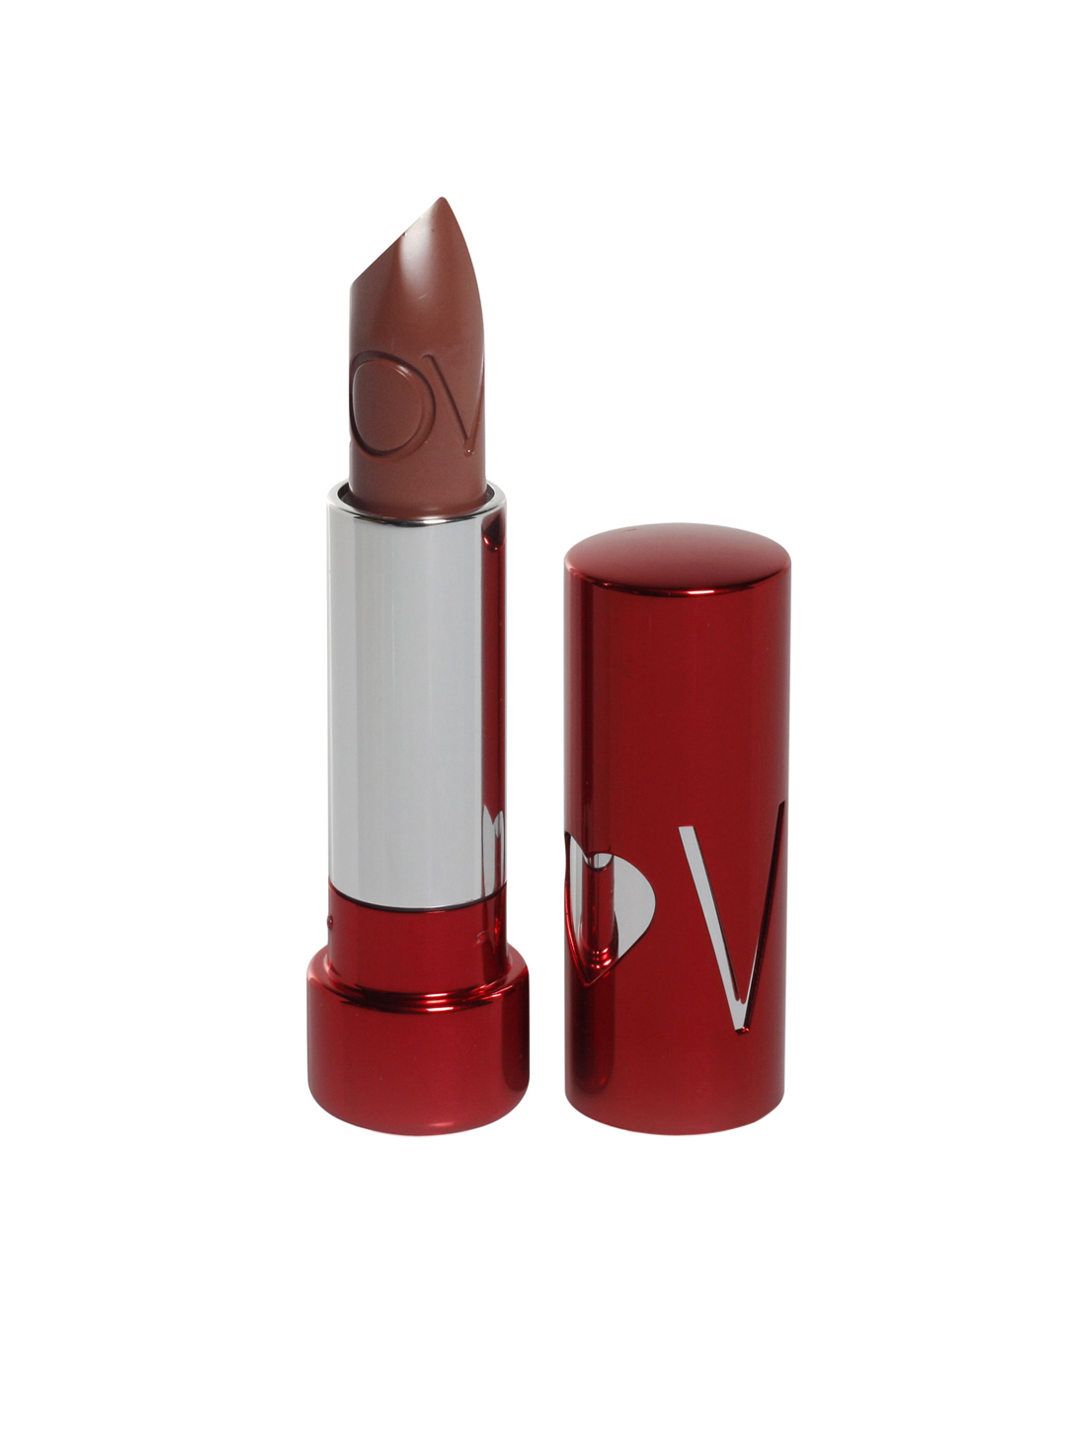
Lakme Lip Love Aphrodite Blush Lipstick
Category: Personal Care / Lips / Lipstick
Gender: Women
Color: Brown
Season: Spring 2017
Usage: Casual